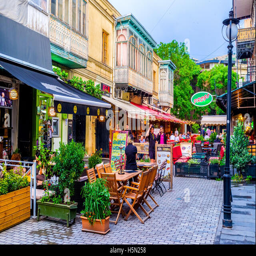
the narrow streets boast the nice cafes and restaurants for each taste